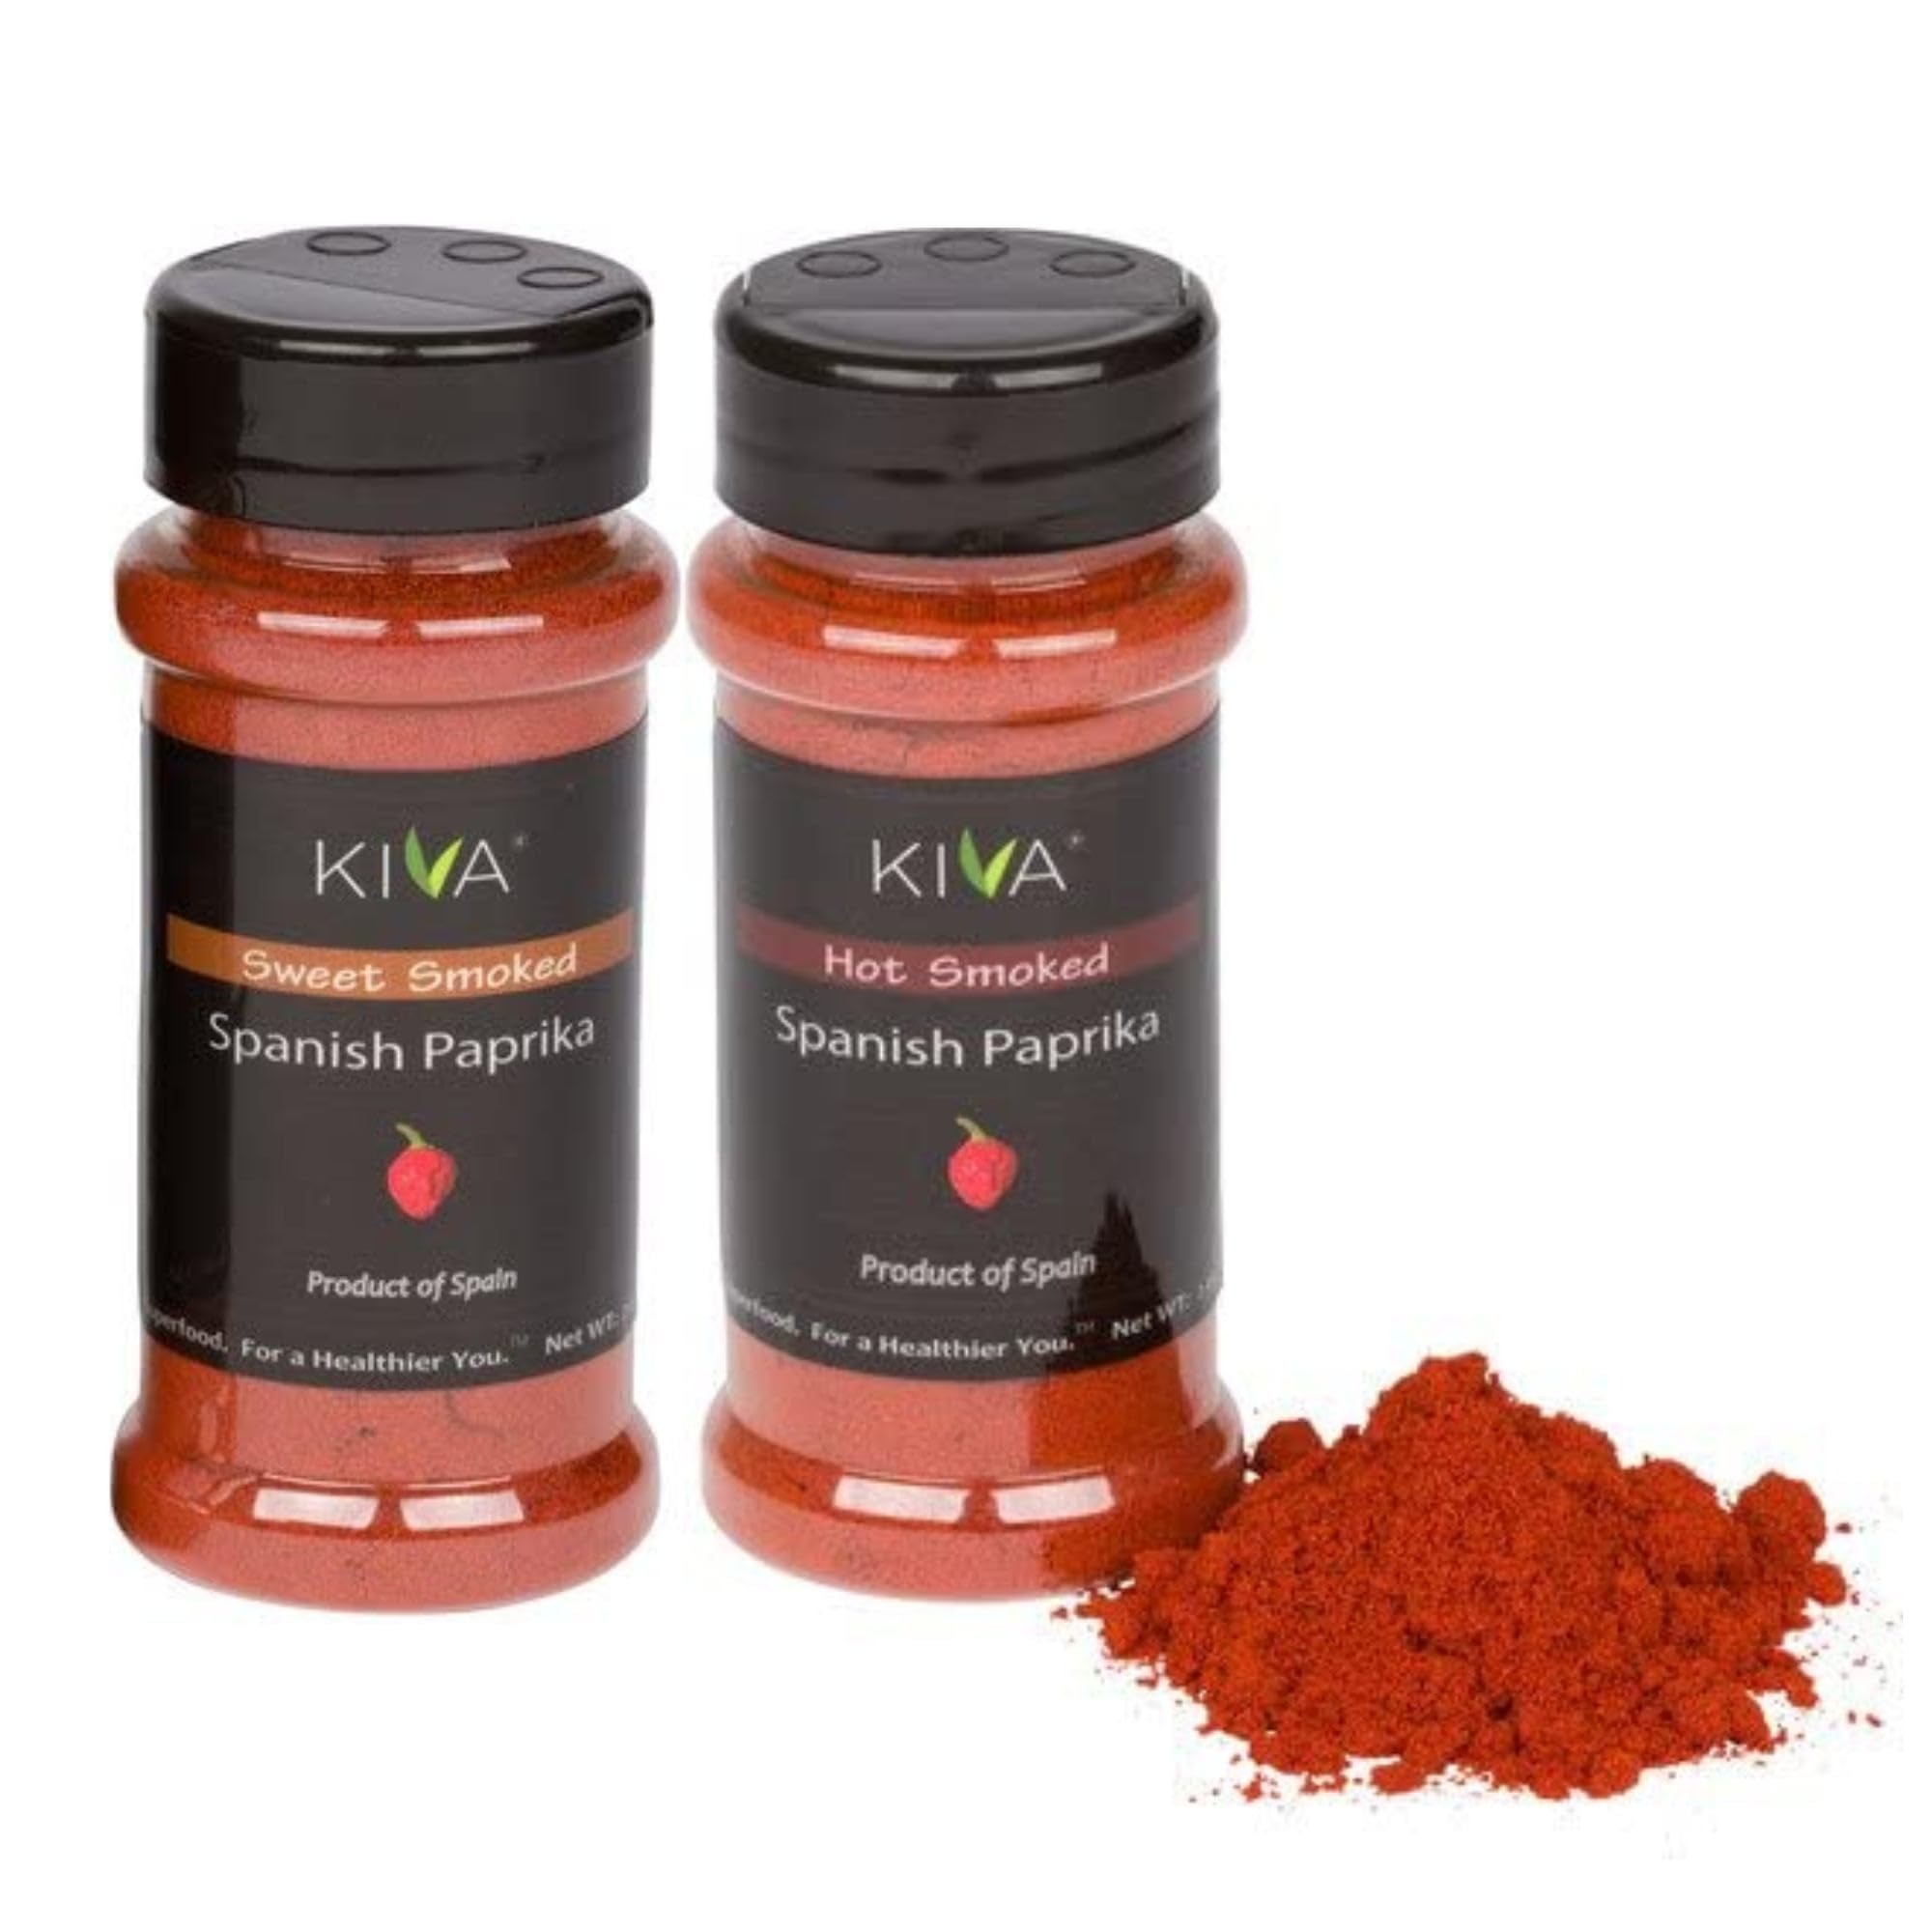
Item Name: Kiva (2 PACK) HOT + SWEET Smoked Spanish Paprika - From The Famous La Vera Region of Spain - 4 oz Total WT
Bullet Point 1: Premium Authentic Spanish Paprika Duo: Imported from the renowned La Vera region of Spain, our premium paprika is crafted in small batches to ensure optimum aroma, color, and flavor. This process provides an authentic Spanish culinary experience.
Bullet Point 2: 2-Pack Set: This set includes one bottle of sweet and one bottle of hot smoked Spanish paprika. It offers versatility in flavor and culinary applications, suitable for a variety of dishes.
Bullet Point 3: Rich Smoky Flavor: Our paprika is smoke-dried over holm oak for a minimum of 14 days, following a century-old local recipe. This method results in a deep, rich flavor with a slightly sweet undertone for the sweet paprika, and a deep, rich, slightly spicy flavor for the hot paprika.
Bullet Point 4: Culinary Versatility: Easily enhance the flavor profile of your favorite recipes. Add it to rice or paella, mix into stews or chilis, stir into soups or sauces, and sprinkle onto eggs, avocado toast, or pizza.
Bullet Point 5: Small Batch Production: Made in small batches to ensure optimum aroma, color, and flavor, our smoked Spanish paprika offers a high-quality and authentic taste for culinary enthusiasts.
Product Description: Can’t Decide Between Hot or Sweet Paprika? Why not get both, and experience the rich, deep flavors of Spain with Kiva's Hot + Sweet Smoked Spanish Paprika? Imported from the renowned La Vera region, our paprika is crafted in small batches to ensure the perfect aroma, color, and flavor. Smoked over holm oak for 14 days, it boasts a unique richness with a delightful sweet undertone. Mix, Stir, Sprinkle: MIX into stews, STIR into soups, or SPRINKLE onto eggs, avocado toast, or pizza. Kiva's Hot + Sweet Smoked Spanish Paprika elevates your dishes with its deep, slightly spicy flavor. This 2-pack set brings the authentic taste of Spain to your kitchen. Enhance your culinary experience with Kiva Hot & Sweet Smoked Spanish Paprika.
Value: 4.0
Unit: Ounce

Price: 10.4